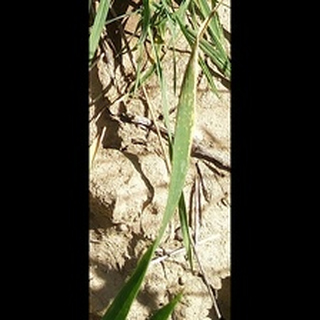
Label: healthy_wheat